Turner Classic Movies

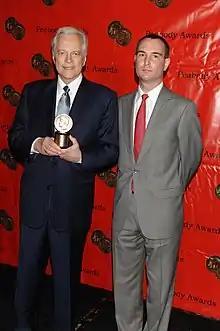
In May 2009, host Robert Osborne and Charles Tabesh, senior vice president for programming, accepted Turner Classic Movies' Institutional Peabody Award "for a continuing, powerful commitment to a central concept—the place of film in social and cultural experience".

Turner Classic Movies debuted on April 14, 1994, at 6 p.m. Eastern Time, with Ted Turner launching the channel at a ceremony in New York City's Times Square district. The date and time were chosen to mark the exact centennial anniversary of the first commercial exhibition of a motion picture in the United States. "Gone with the Wind" (1939) was the first film broadcast on TCM; it was also the same film that served as the debut broadcast of its sister channel TNT six years earlier on October 3, 1988. At the time of its launch, Turner Classic Movies was available to approximately 1 million cable television subscribers.